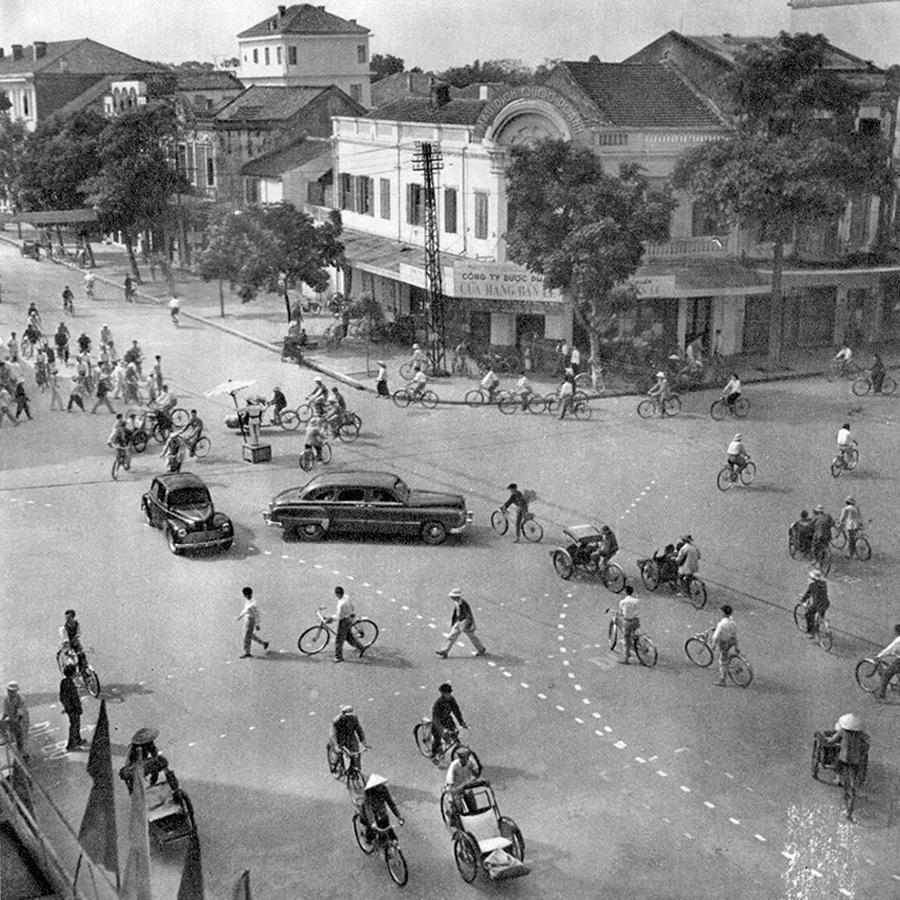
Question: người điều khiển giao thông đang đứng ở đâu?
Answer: đang đứng dưới tán dù được dựng giữa đường